Hugues Le Roux

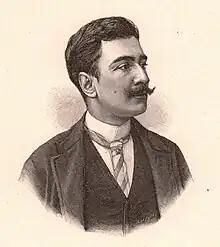

Robert Charles Henri Le Roux (1860–1925), known by the pen name Hugues Le Roux, was a French writer and journalist. He wrote primarily about the French colonies and travel.